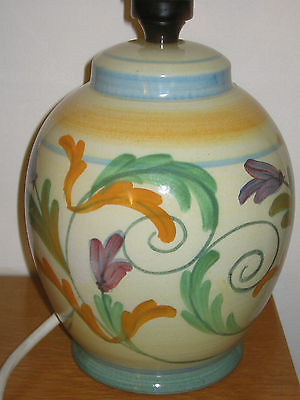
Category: table